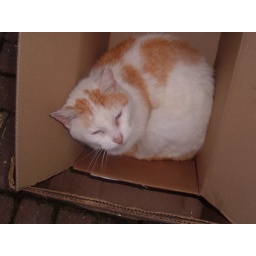
cat in a box 7